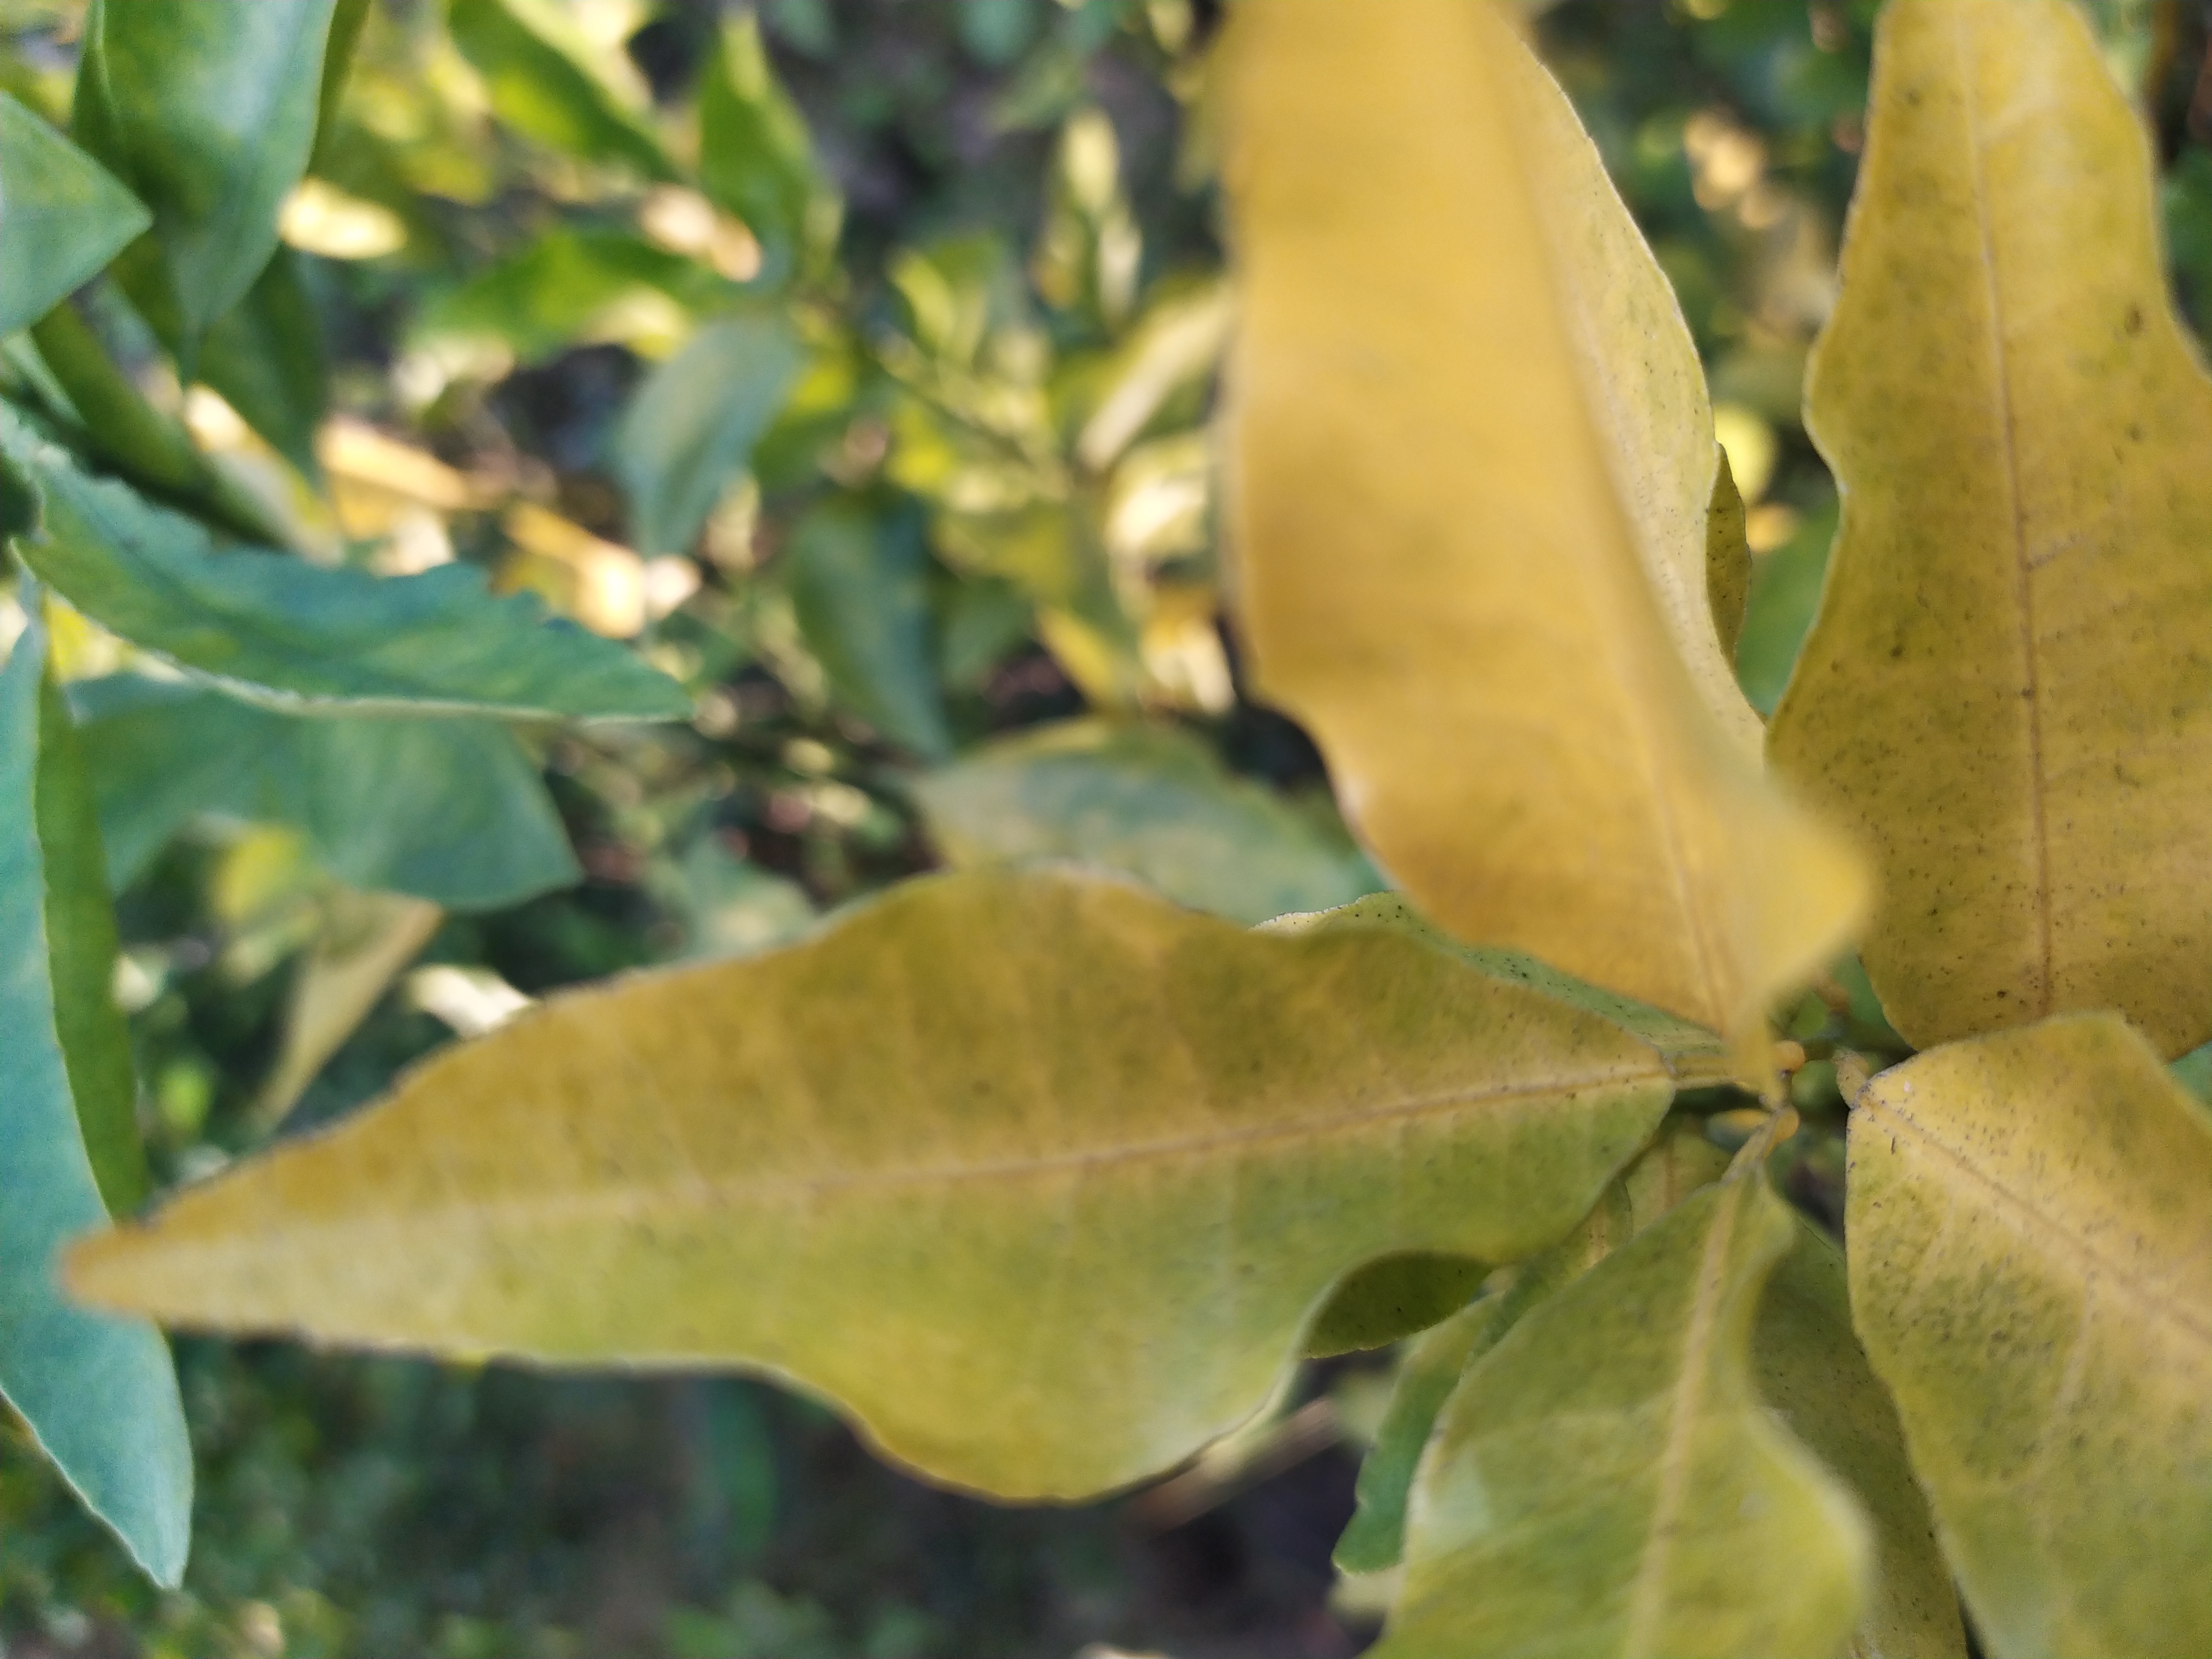
Mandarin leaf variety: Darjeling